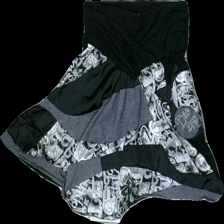
View: front
Type: Skirt
Category: Ladies
Brand: Desigual
Colors: Grey, Black, White
Material: 100% Viscose 100% Polyester
Pattern: Other
Cut: Cropped
Size: XS
Season: Summer
Price range: 50-100
Recommended usage: Reuse